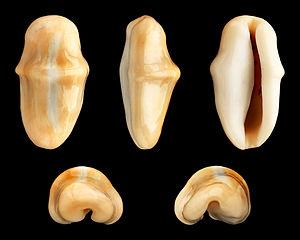
Cyphoma est un genre de mollusques gastéropodes de la famille des Ovulidae.